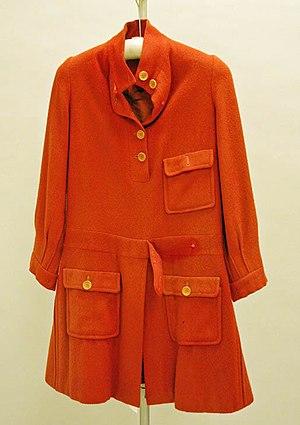
Les vêtements de ski constituent l'ensemble des vêtements portés pour la pratique du ski et certaines activités de montagne qu'ils soient techniques ou sportswear. La tenue de ski a évolué au fil du temps et en fonction des impératifs des différentes disciplines. Elle a également connu des modes au fil des décennies des XIXᵉ siècle jusqu'au XXIᵉ siècle.